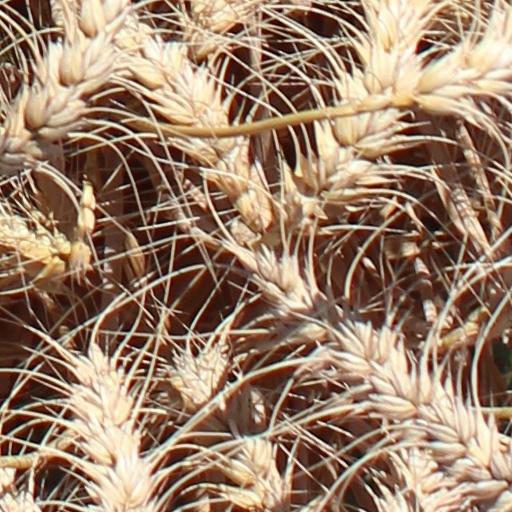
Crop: wheat